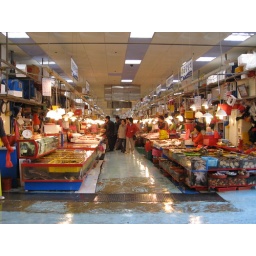
fish market in busan